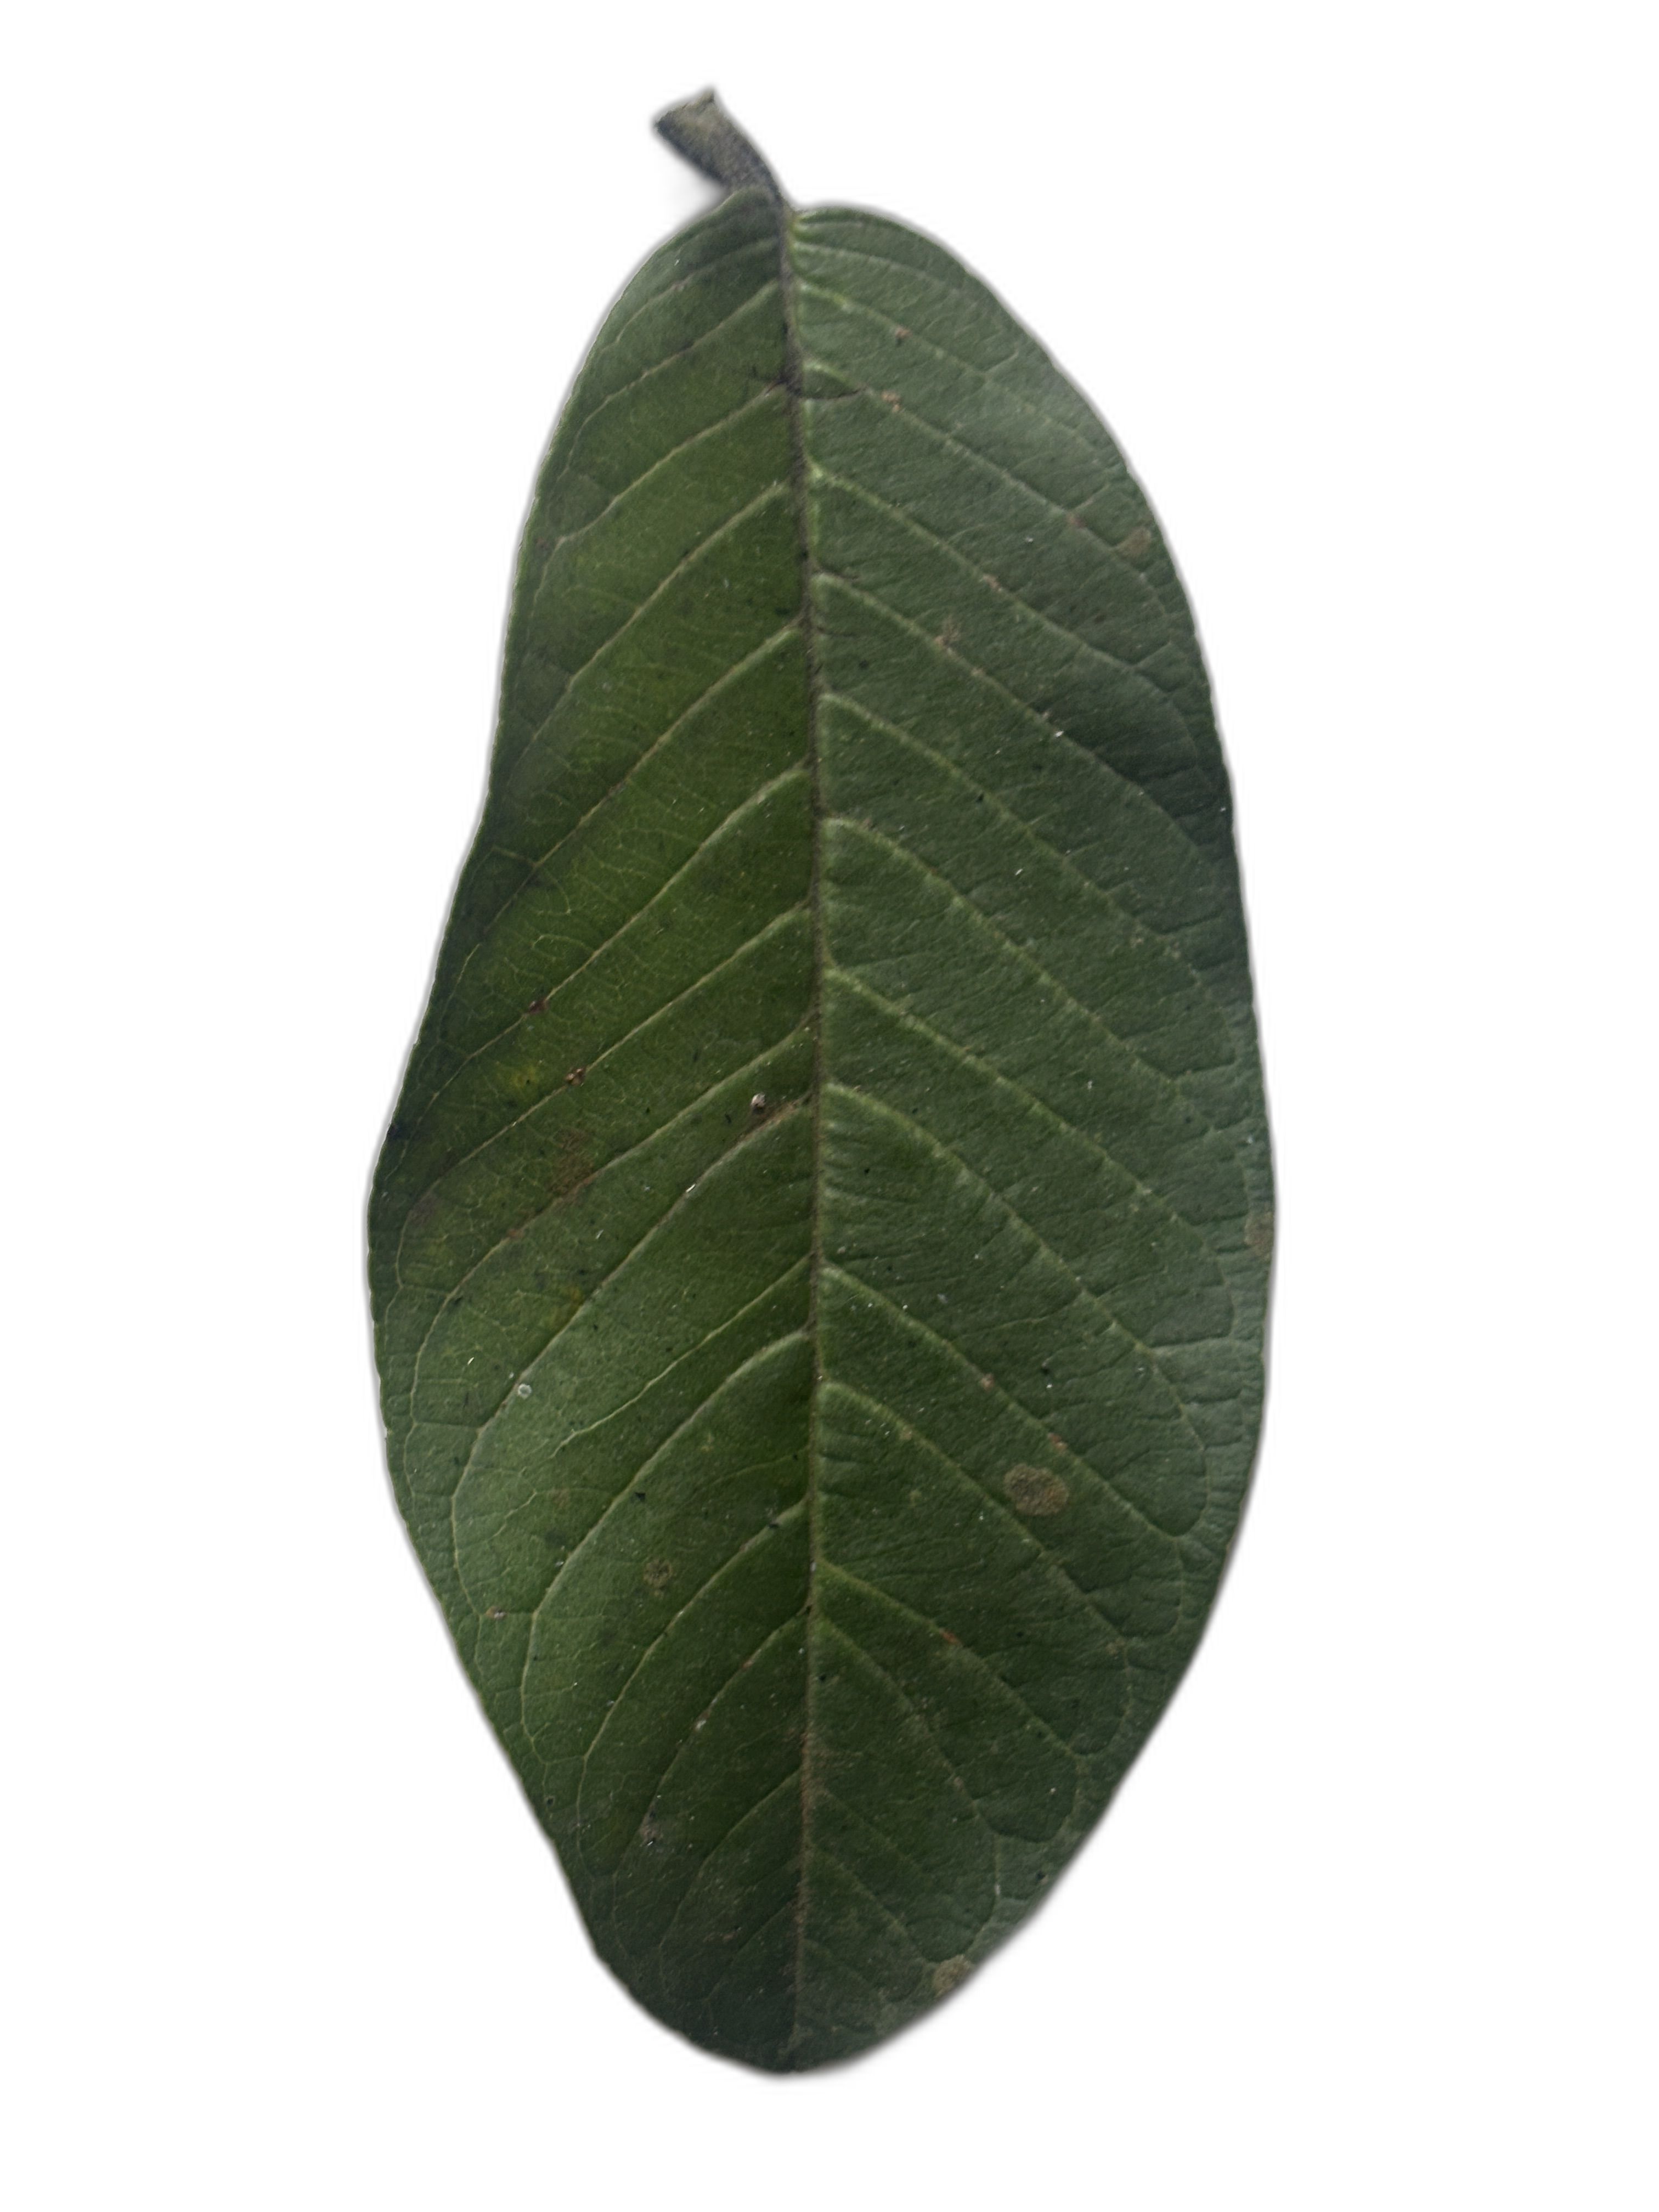
Plant part: leaf
Disease: Healthy